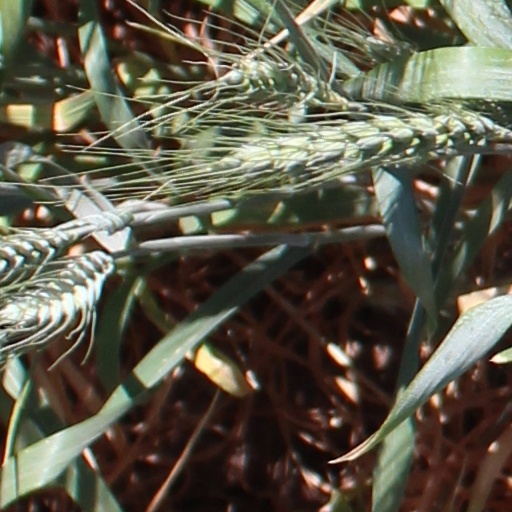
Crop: wheat